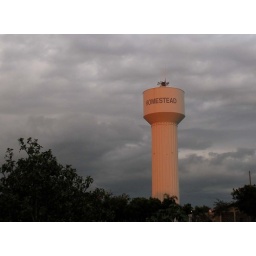
looking the other way, (east) the sunset reflected on the water tower against some storm clouds.